Billings, Hesse

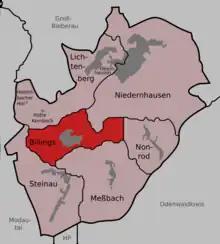
Map of the municipality of Fischbachtal with Billings highlighted

Billings is a village located south of Frankfurt am Main in the southern part of the German state of Hessen. It has been incorporated into the municipality of Fischbachtal in the district of Darmstadt-Dieburg.